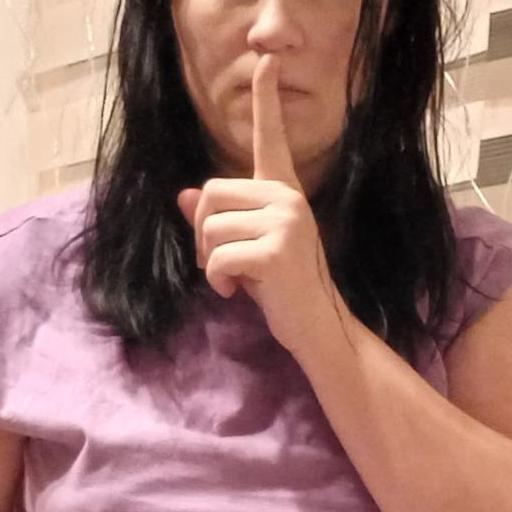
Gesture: mute